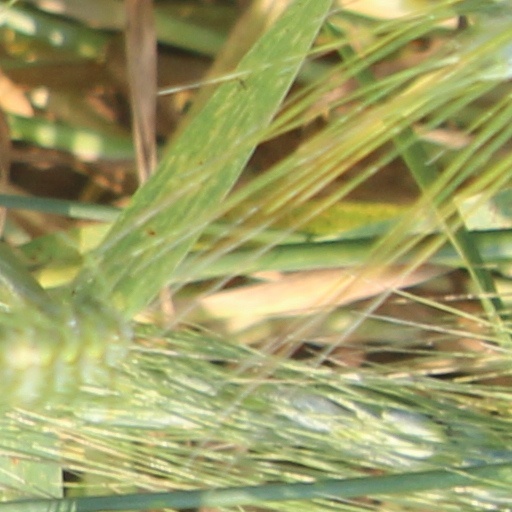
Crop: wheat